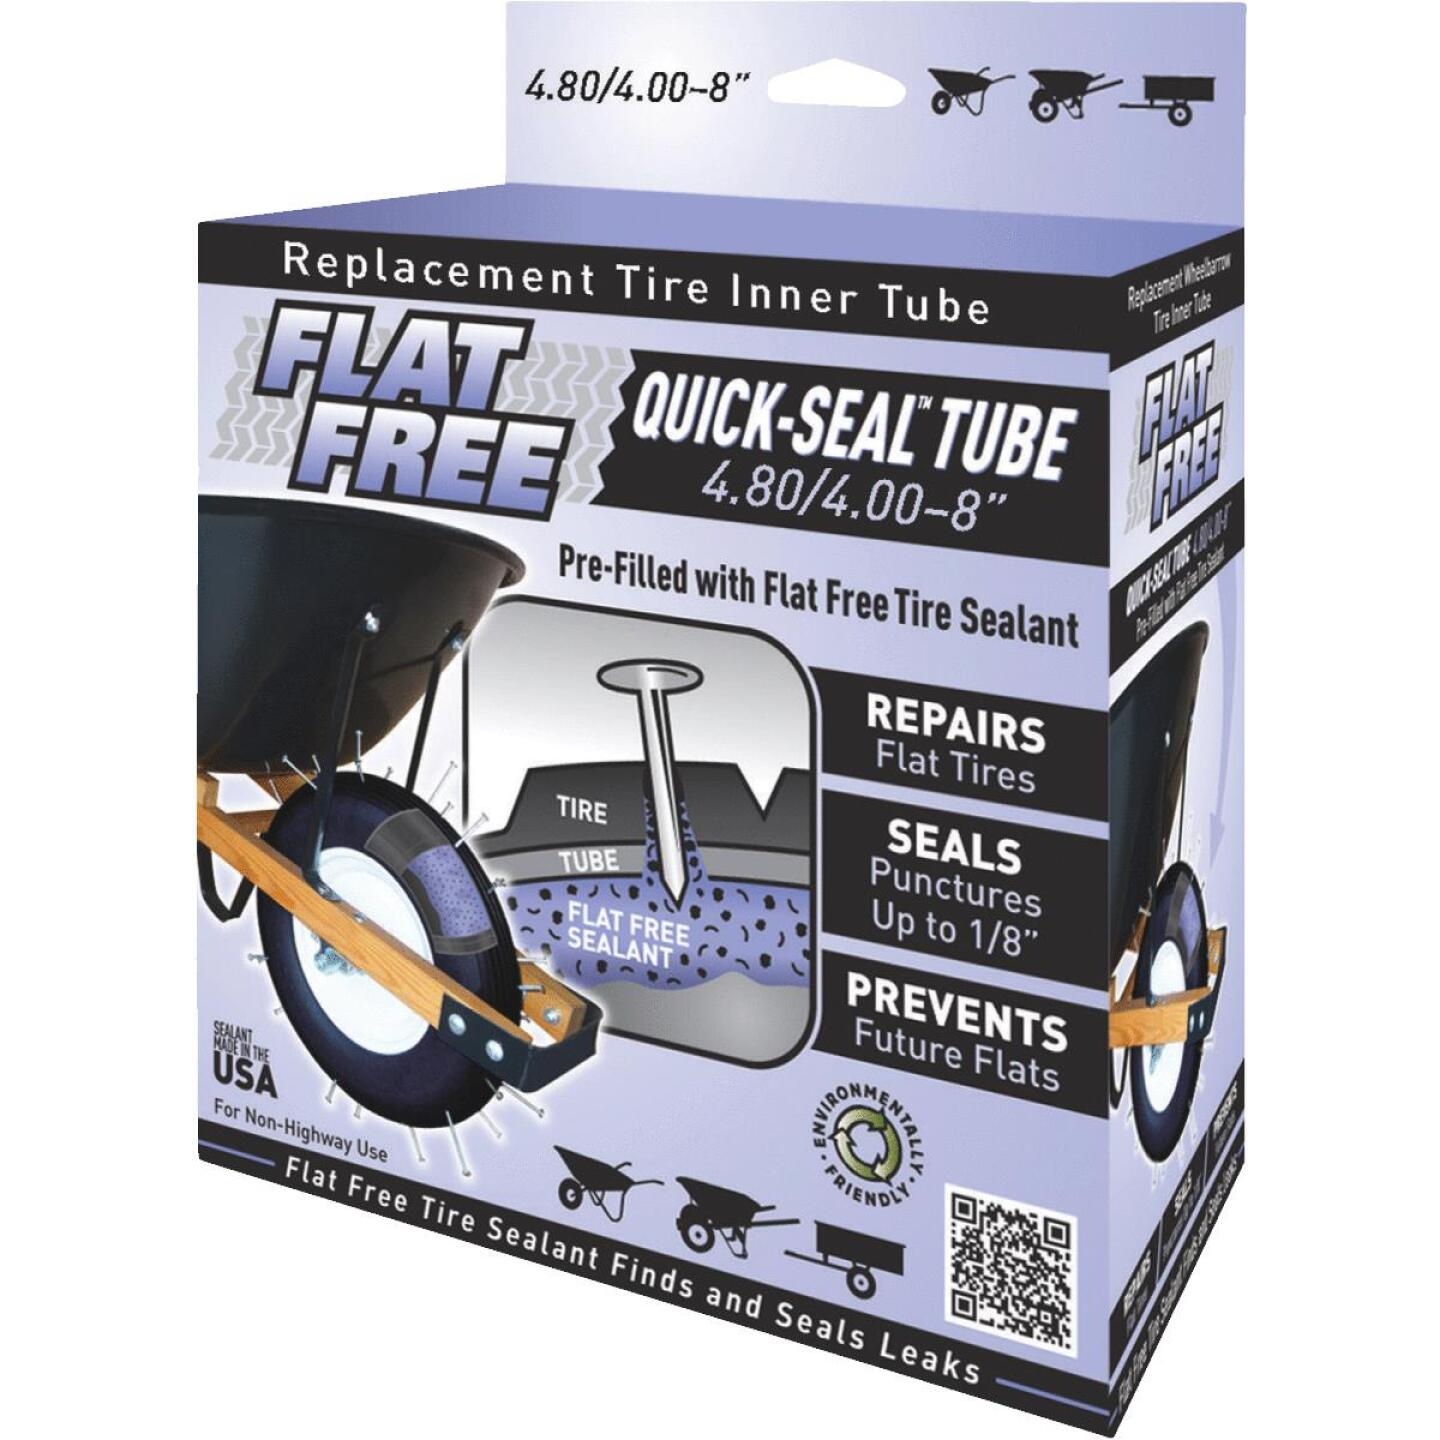
Flat Free 8 In. Wheelbarrow Tire Smart Tube
Fibro-Seal technology prevents flat tires and seals punctures up to 1/8-inch.
Brand: Flat Free
Category: Home & Garden > Lawn & Garden > Gardening > Gardening Tool Accessories > Wheelbarrow Parts > Wheelbarrow Tubes